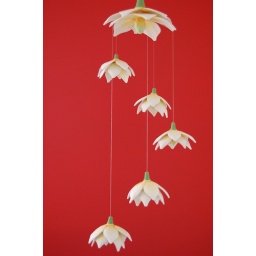
fun with a flower mobile I got in washington state that is now hanging in my office